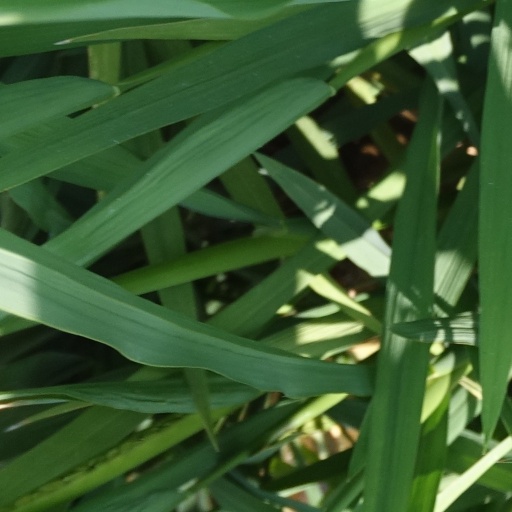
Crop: rice